Kirazli gold mine

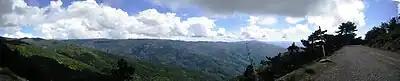
Ida mountains

The region of Mount Ida got partially declared as a national park in 1993. It is rich with minerals (particularly gold and silver). According to media reports, the Turkish state is giving the Canadian mining company Alamos Gold Inc. land and mining rights for US$90 million. The state is therefore contractually involved with 4.5 percent of the gold yield of the mine.